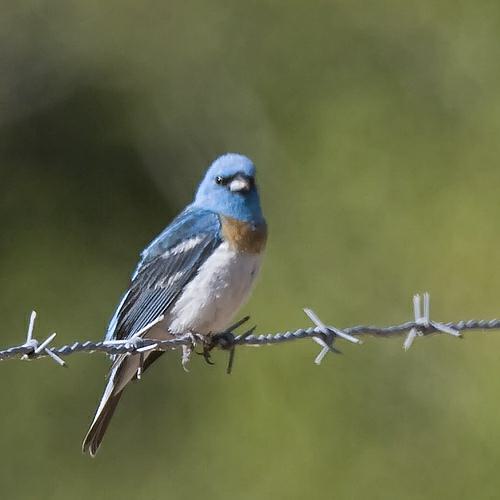
A photo of a lazuli bunting